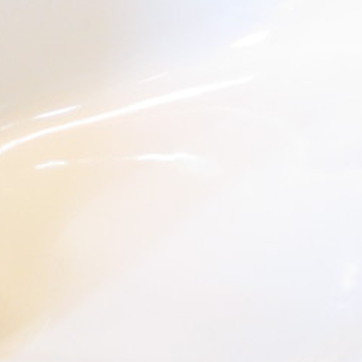
Material: ceramic